Chwilog

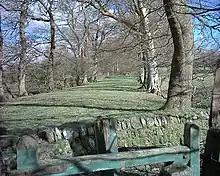
Y Lôn Goed

Nearby is "Y Lôn Goed" is a 7-mile tree-lined path. It was first nicknamed by the local population. It is a wide tree-lined avenue created in the 18th century for transporting lime, coal, and peat from the coast to the upland farms of Eifionydd, including Plas Hen locally. The track is no longer used for this purpose but is now popular with walkers.